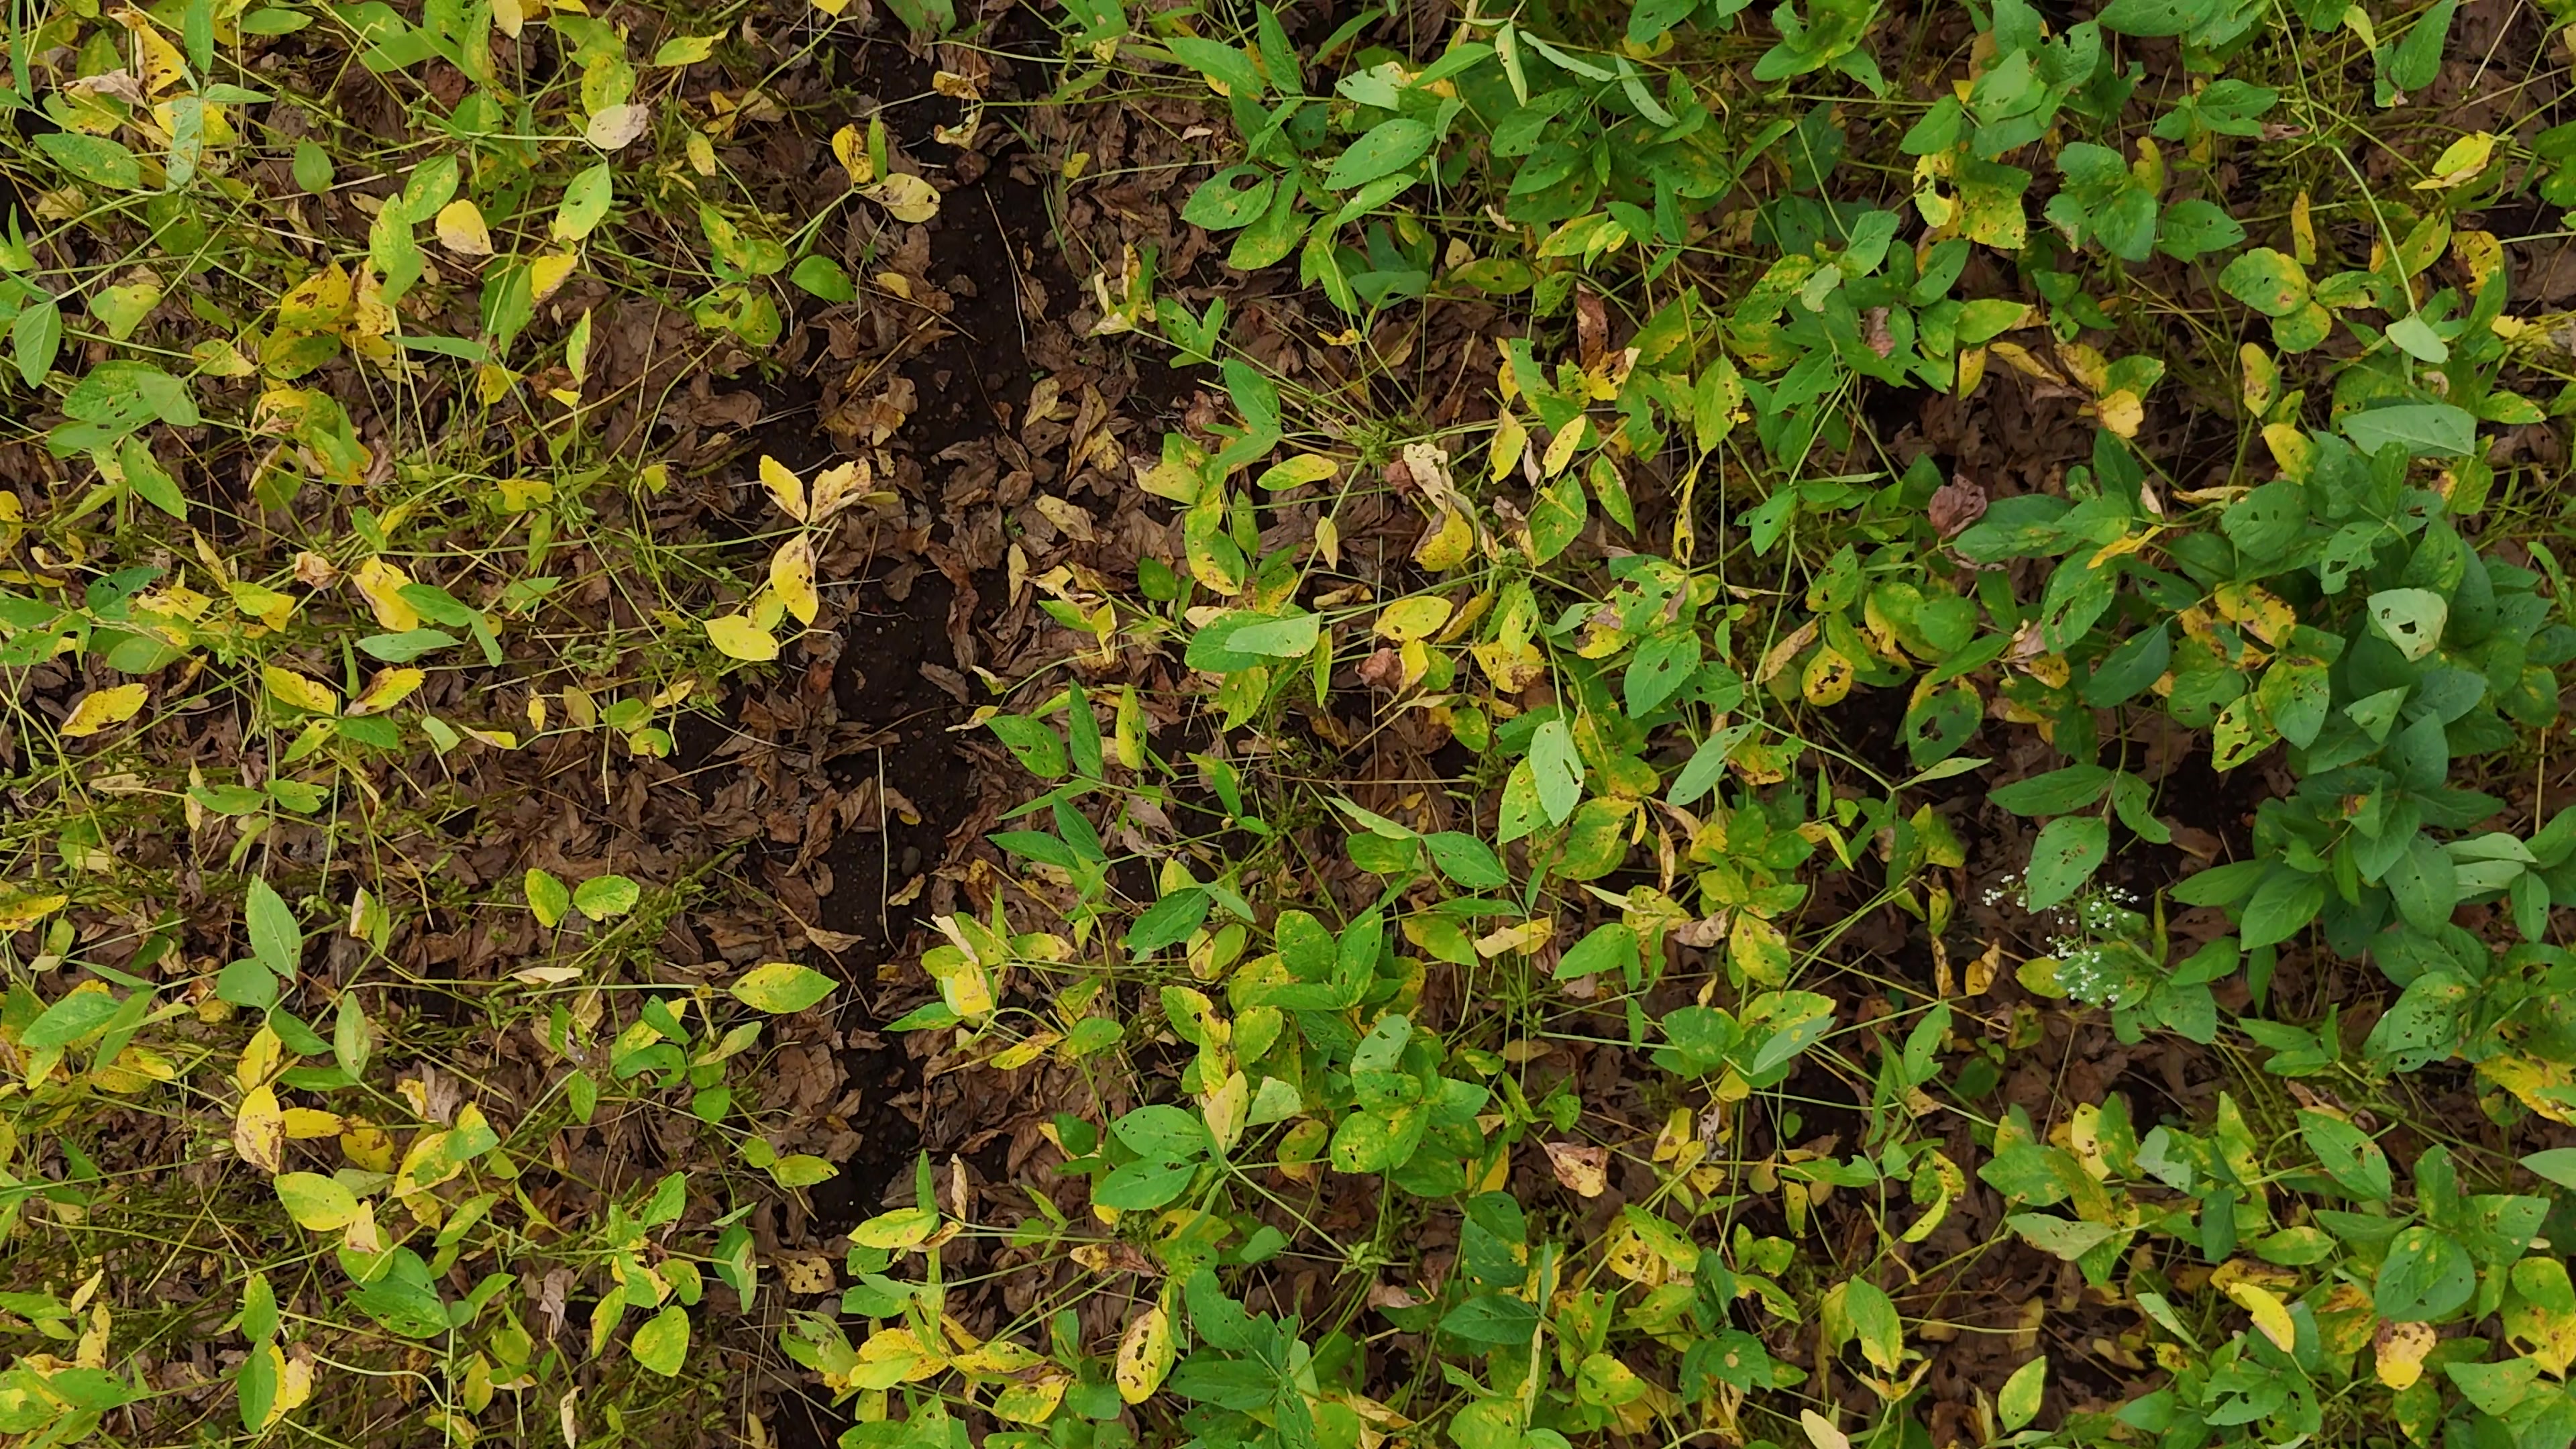
Label: Rust